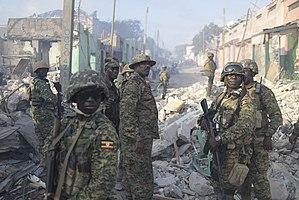
L'attentat de Mogadiscio du 14 octobre 2017 a lieu lors de la guerre civile somalienne. Il s'agit alors de l'attentat le plus meurtrier de l'histoire de l'Afrique.